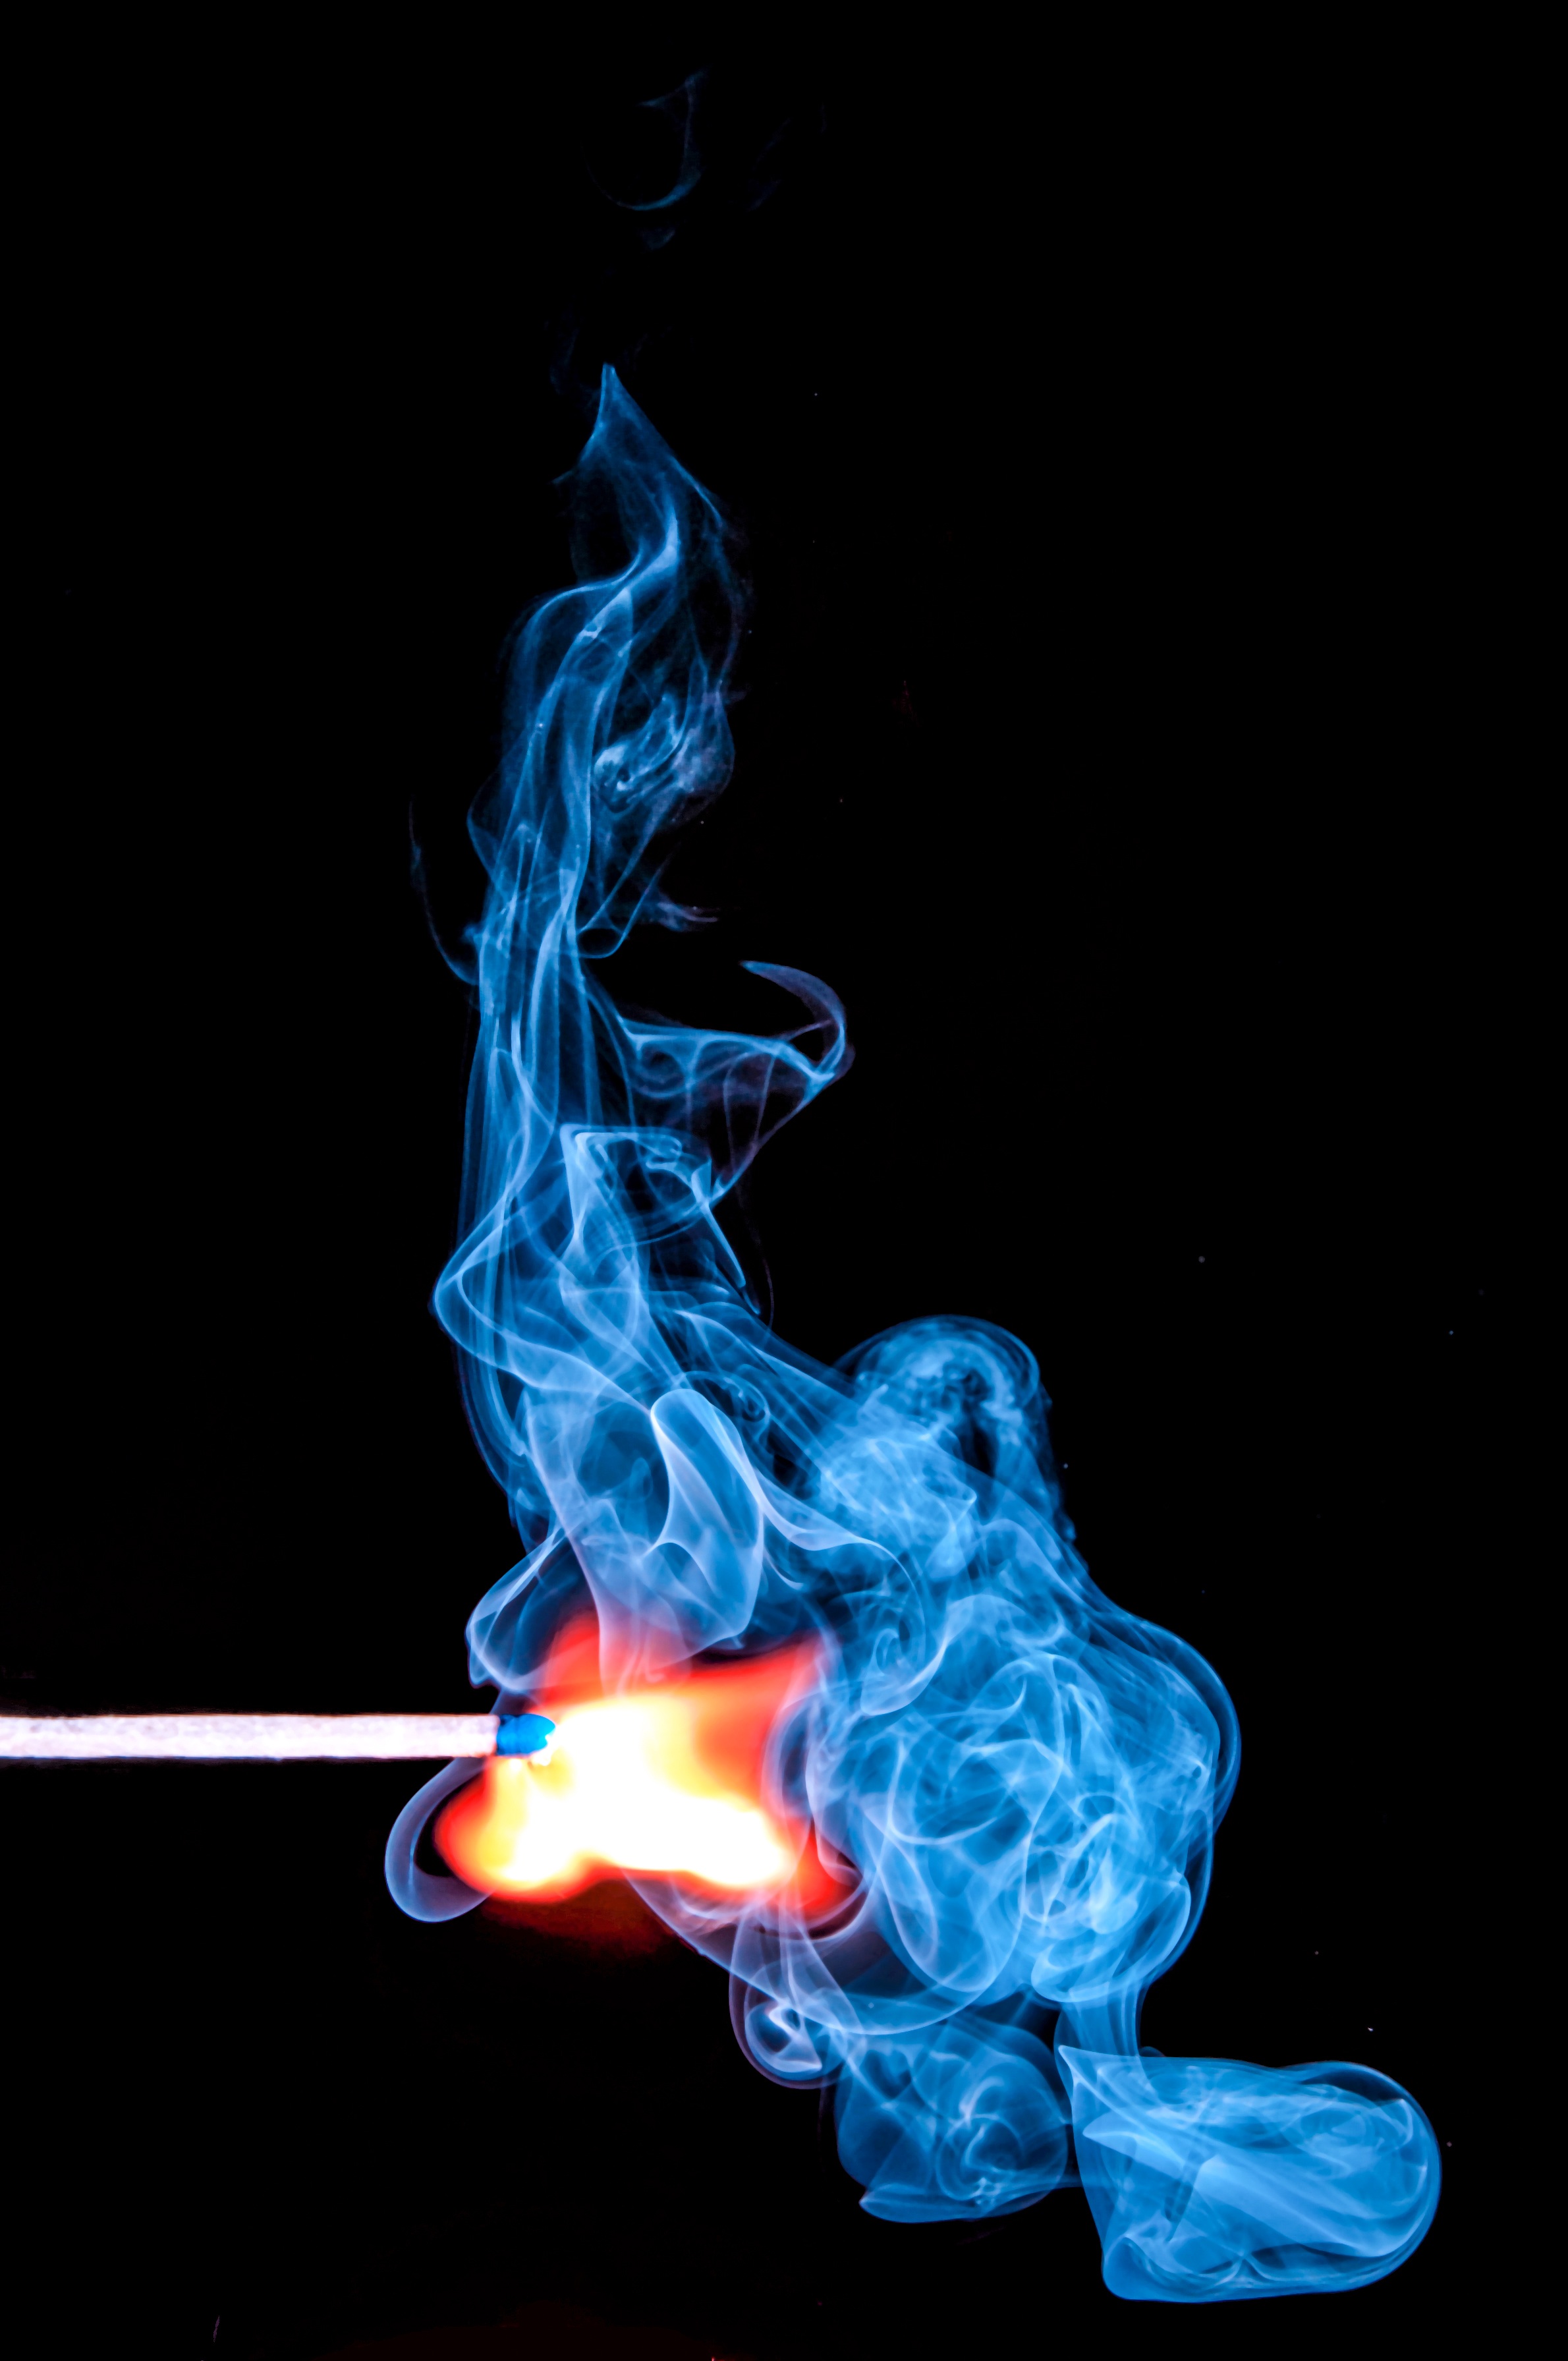
smoke, flame, fire, close, burn, lighter, font, illustration, match, ignite, sticks, screenshot, ignition, geological phenomenon